PRR16

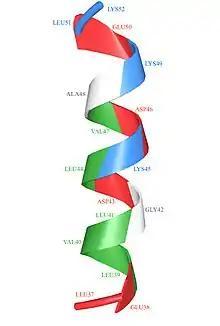
α-helix from amino acid 38 to 52 of PRR16 determined by PHYRE2

The only predictable feature of the PRR16 protein is an α-helix near the N-terminus, spanning about thirty amino acids. The remainder of the protein has a disordered structure.